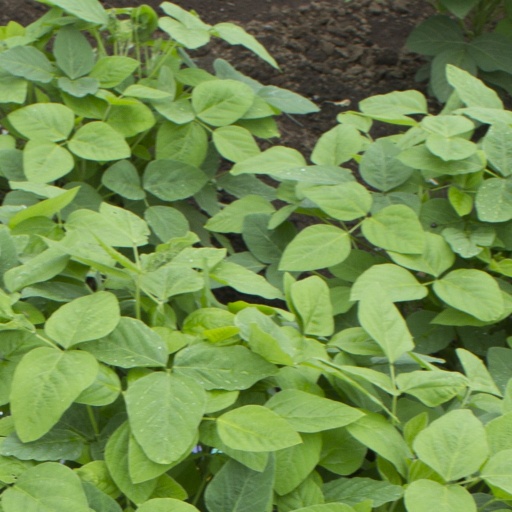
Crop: soybean